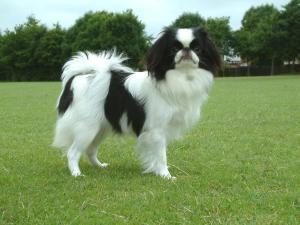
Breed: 249-n000106-Japanese_spaniel